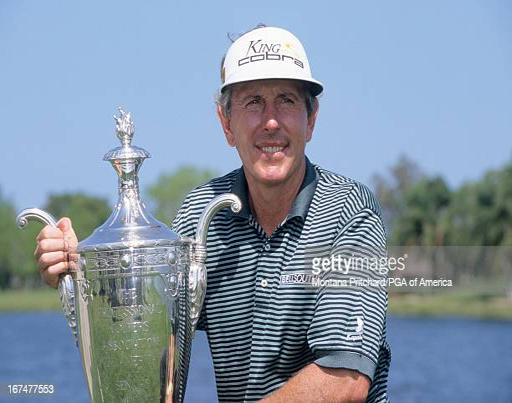
golfer with the trophy during event held